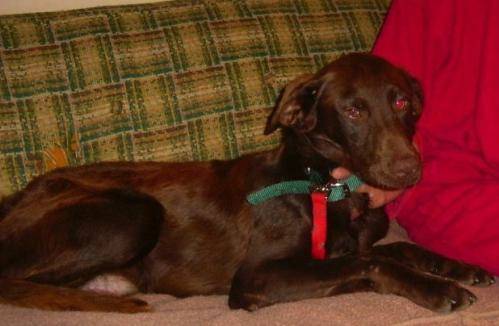
Label: dog